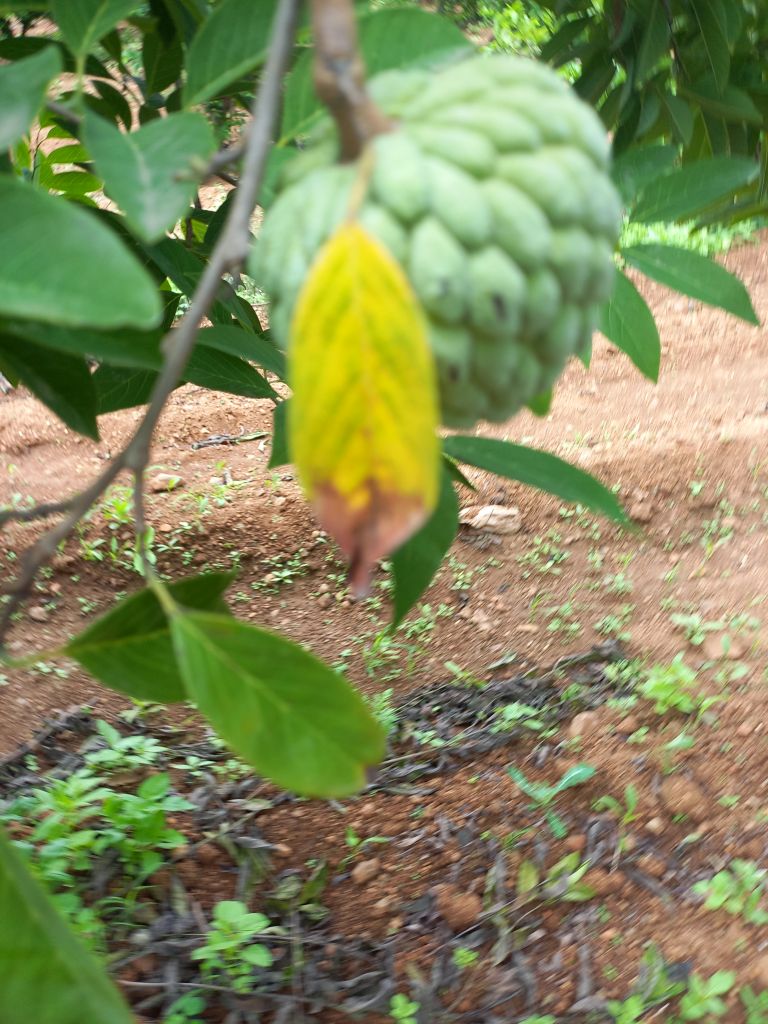
Disease label: Leaf spot on Leaves